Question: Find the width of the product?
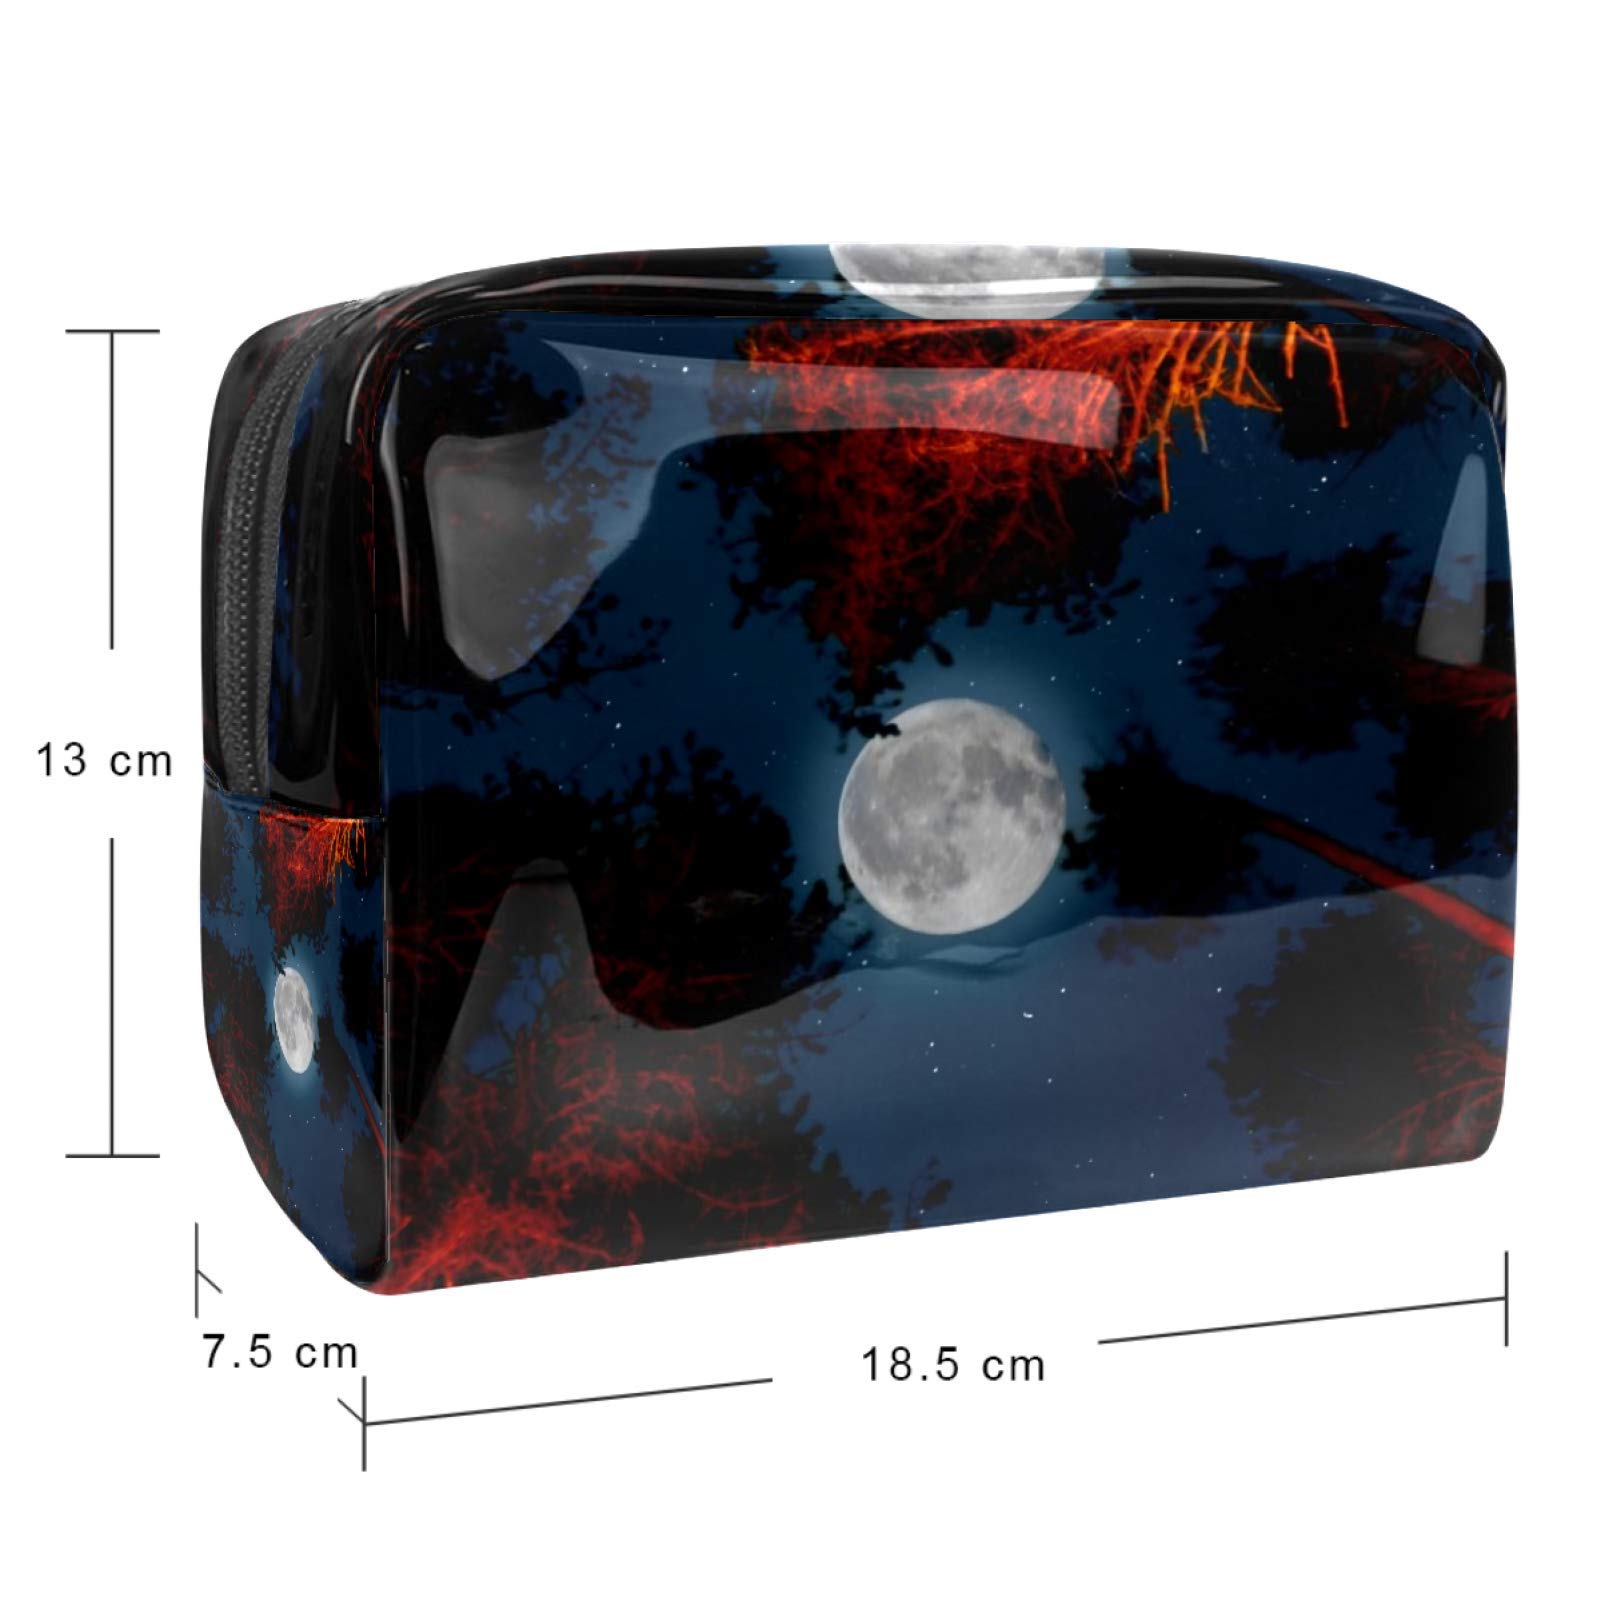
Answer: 7.5 centimetre